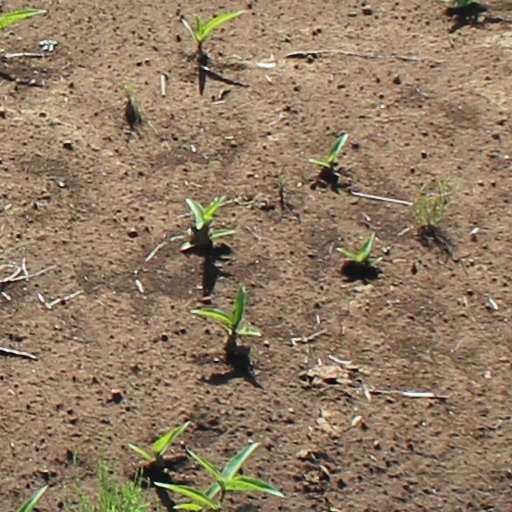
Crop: wheat